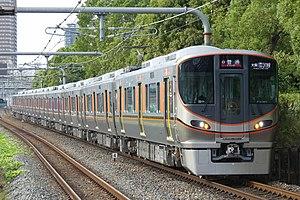
La ligne circulaire d'Osaka, appelée également par son nom anglais « Loop line », est une ceinture périphérique ferroviaire qui entoure le centre-ville d’Osaka au Japon. Elle est exploitée par la West Japan Railway Company.